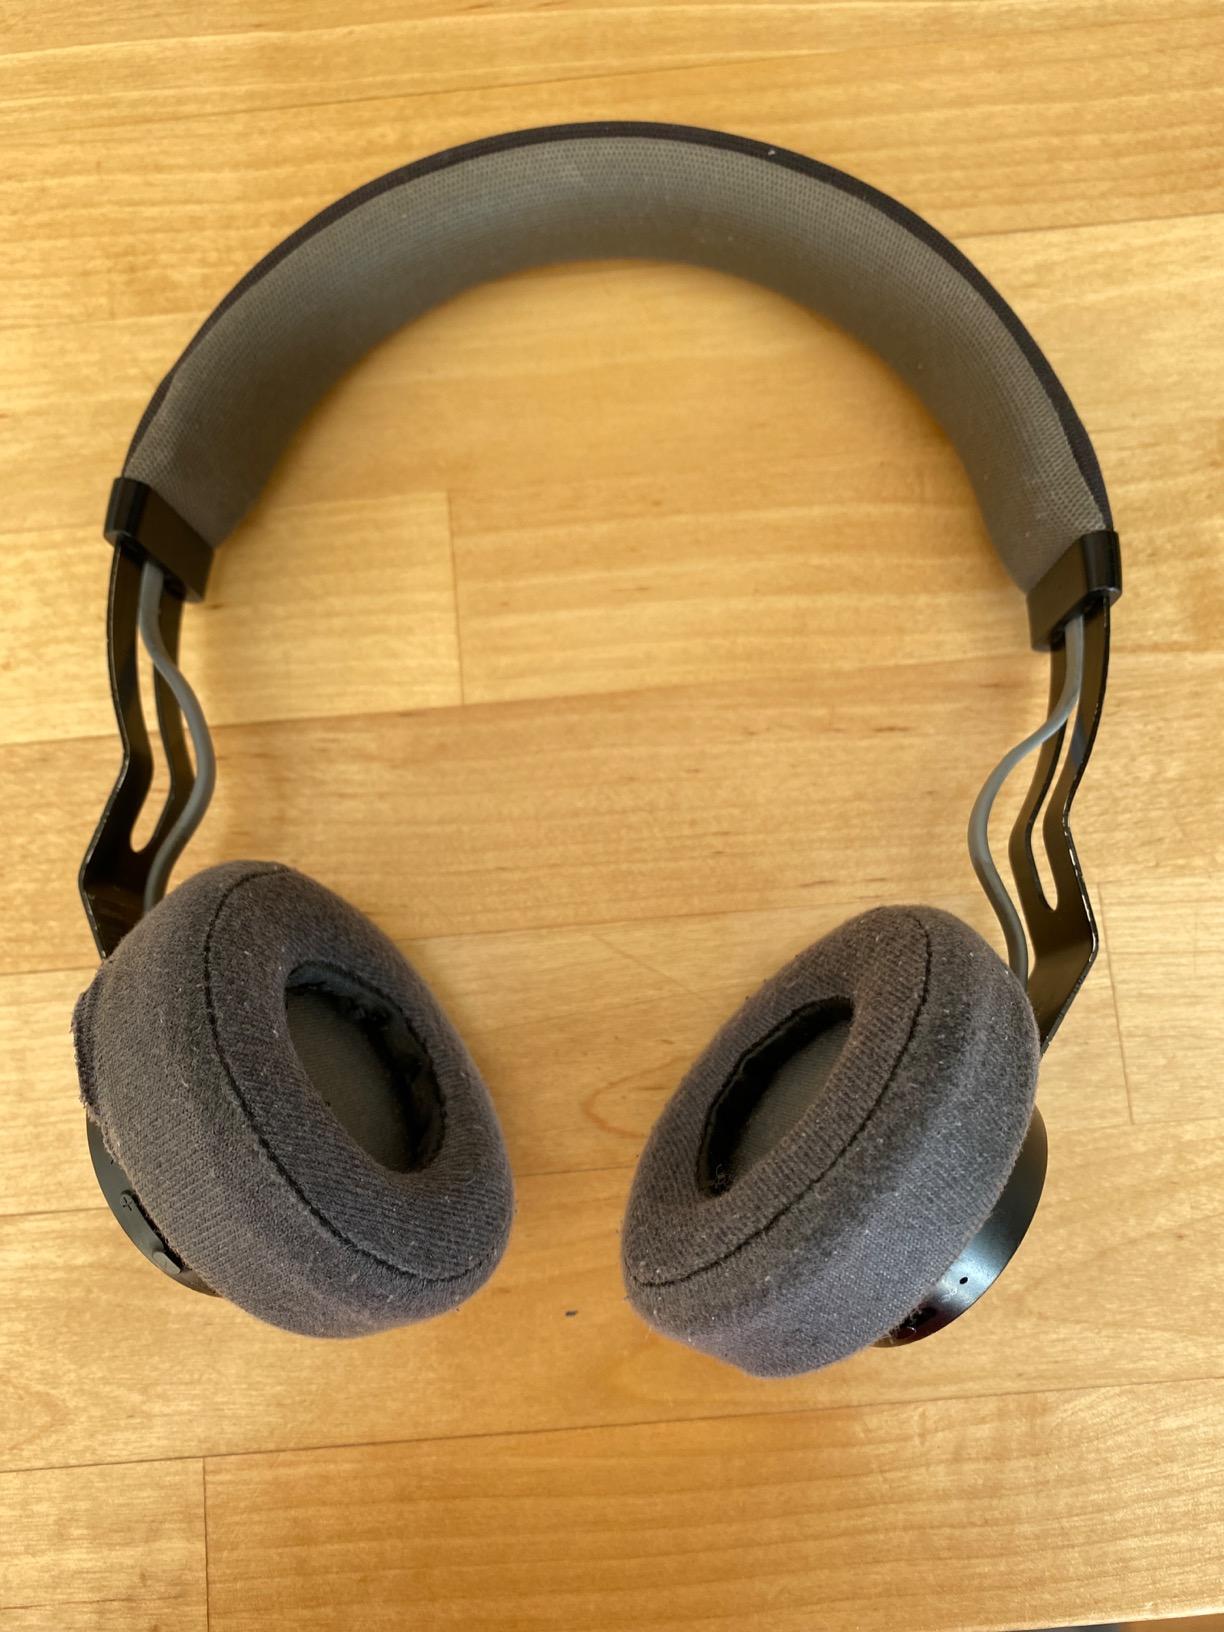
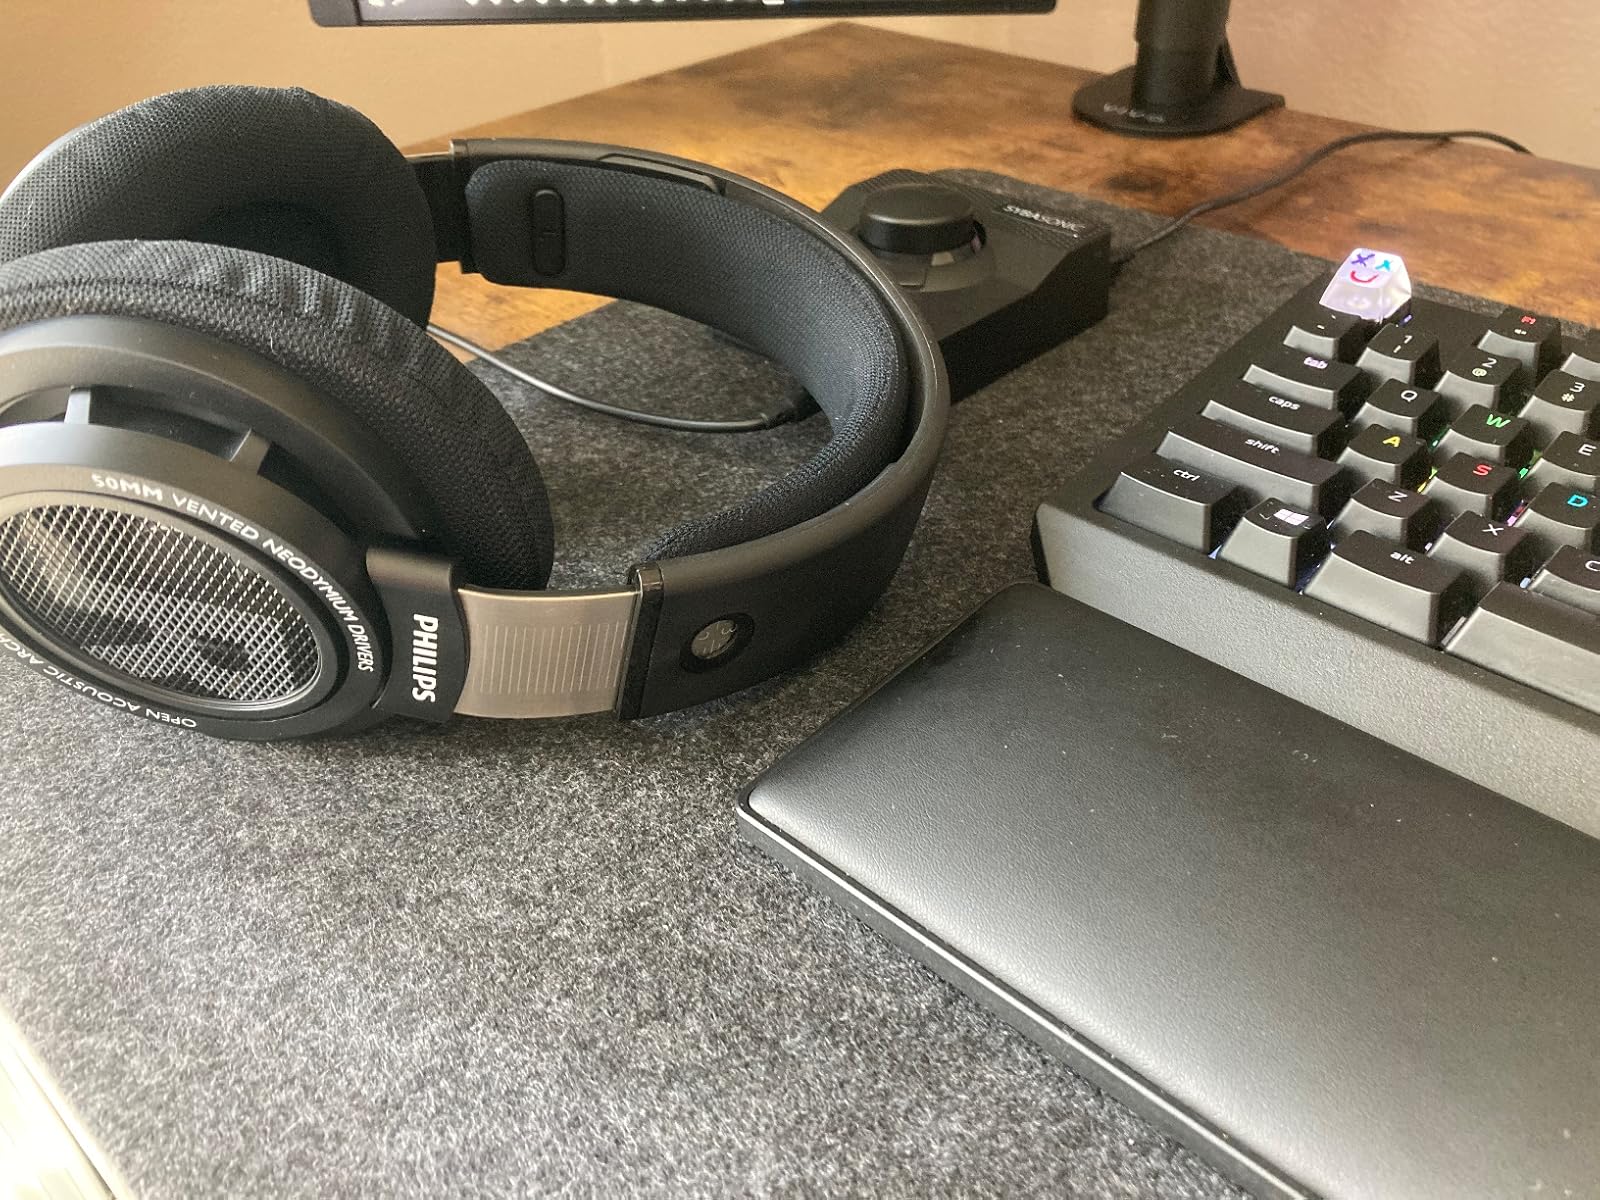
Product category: headphones
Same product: no